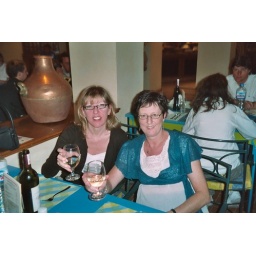
It may look like water, but we filled our water bottles in the bedroom from the winebox we brought from home :0P